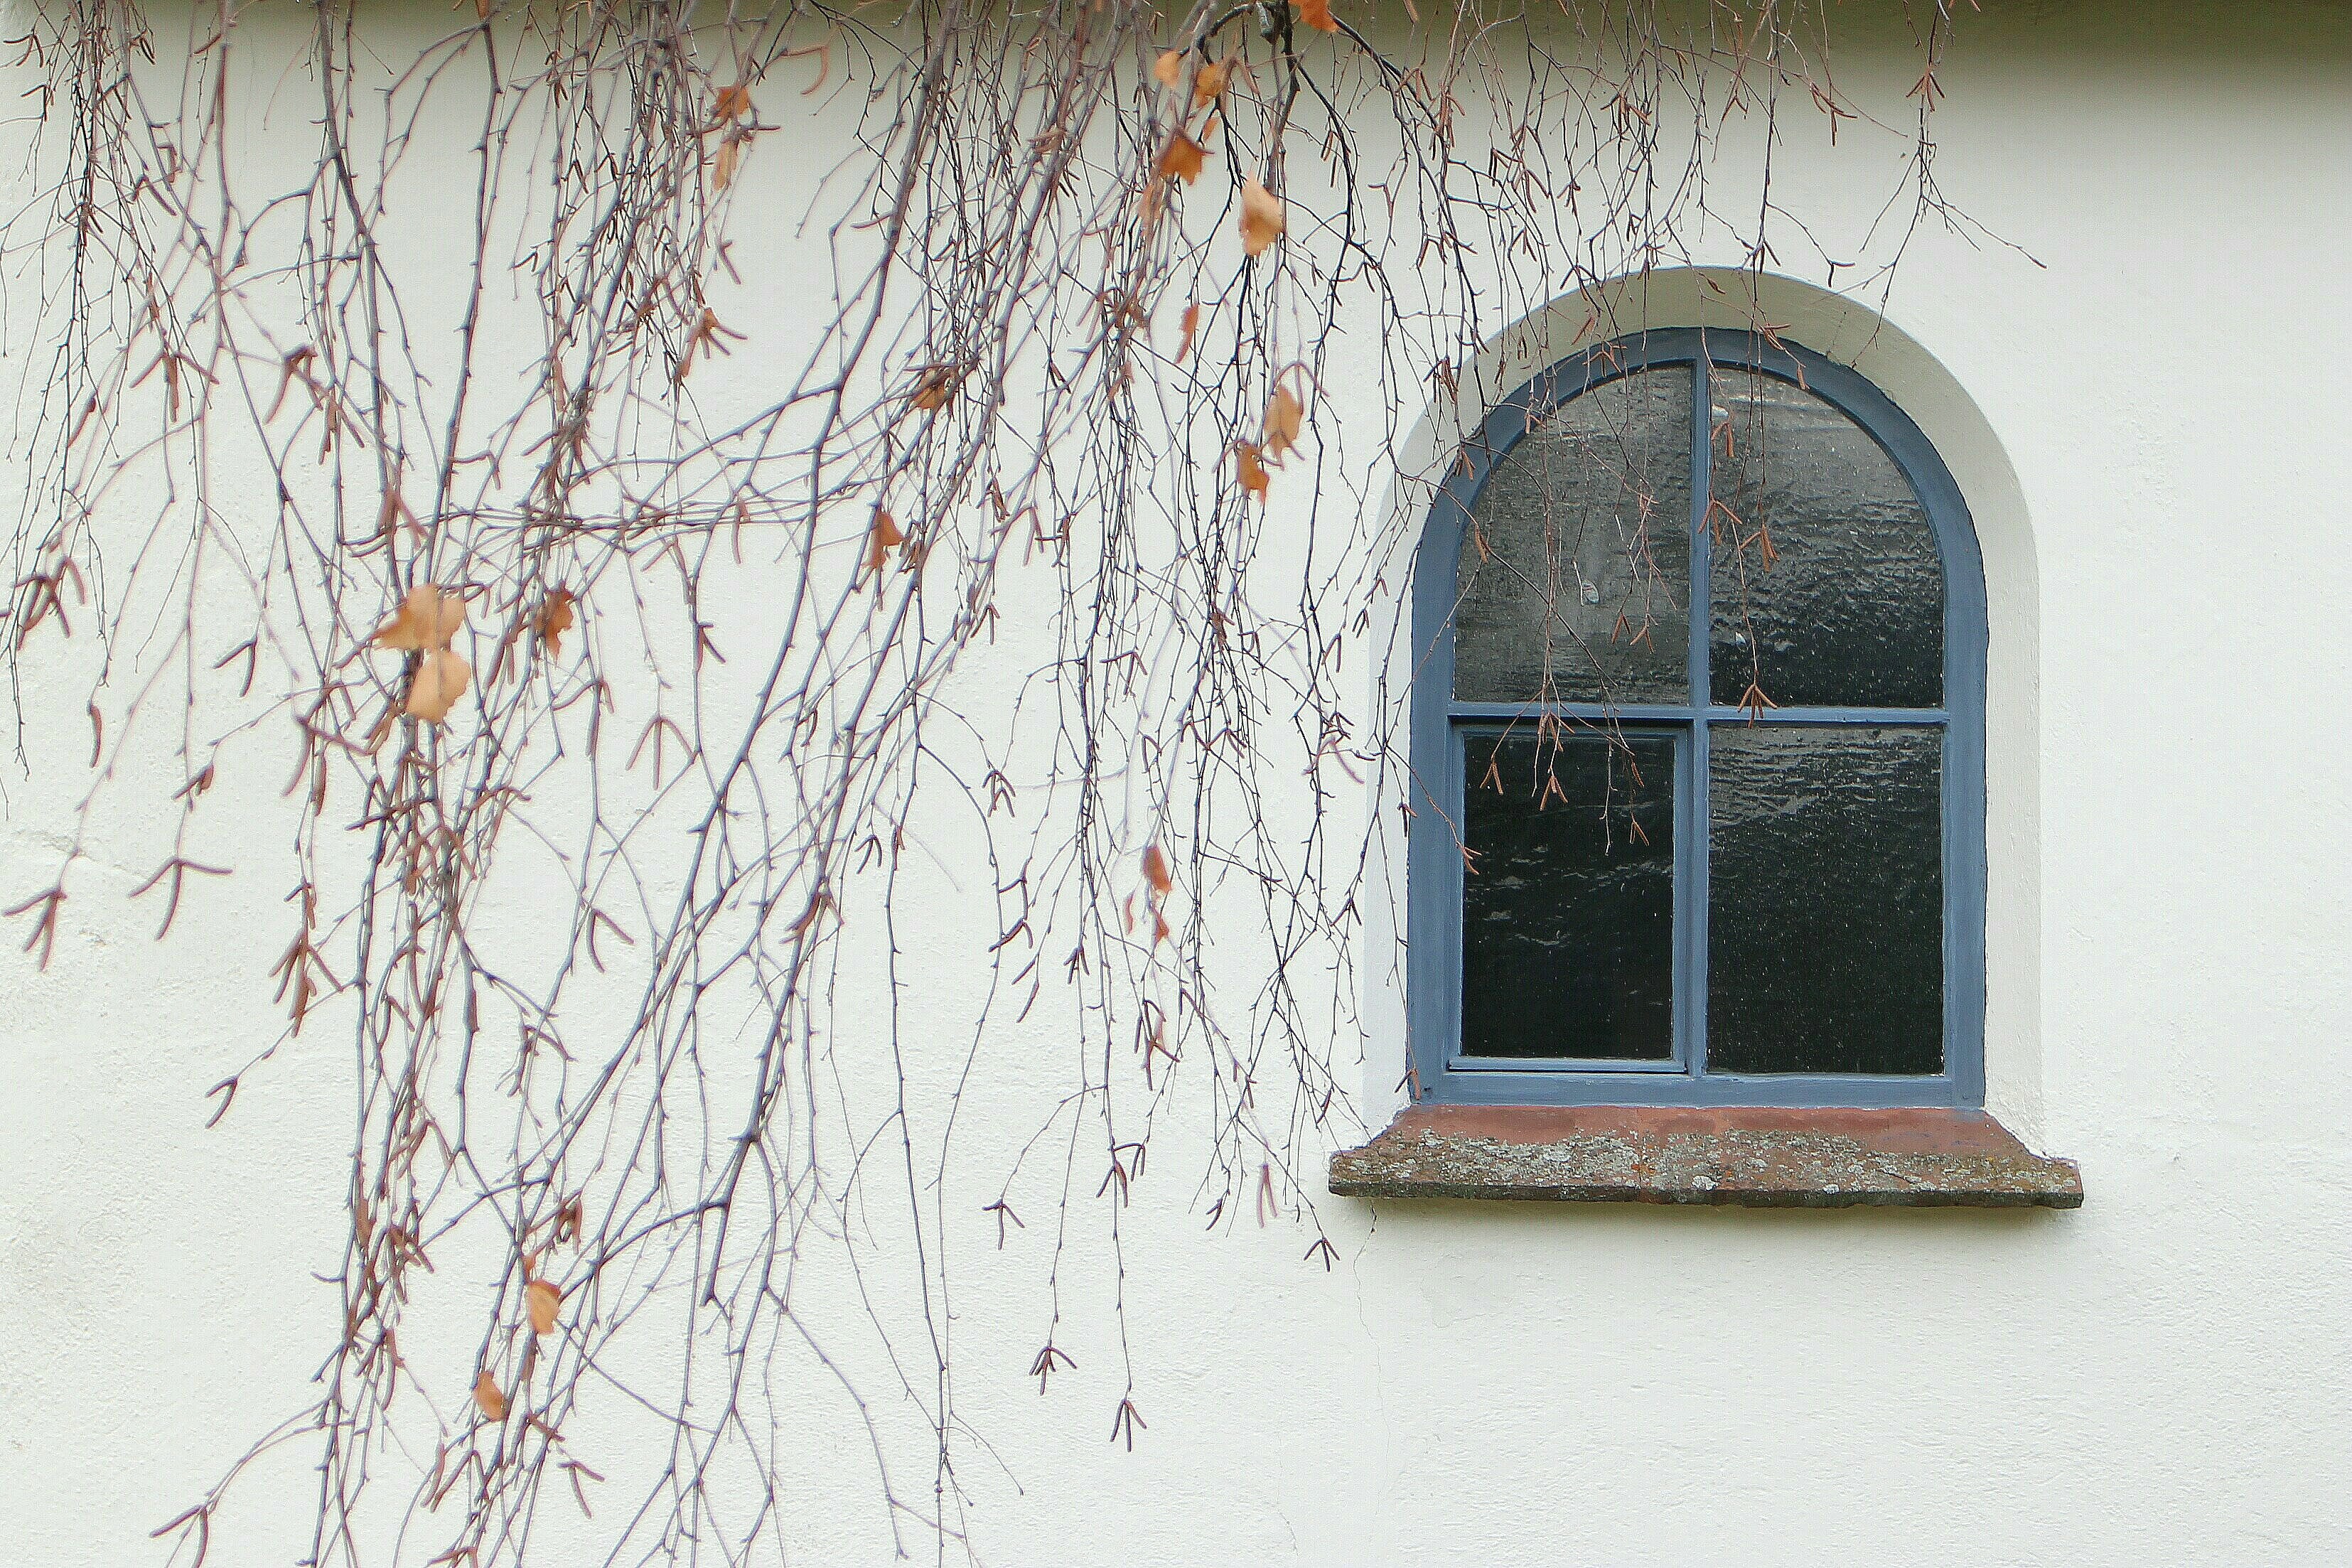
branch, snow, winter, house, window, glass, old, home, wall, blue, interior design, round arch, arched windows